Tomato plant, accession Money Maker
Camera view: tilt-top (135 deg); turntable rotation: 0 degrees
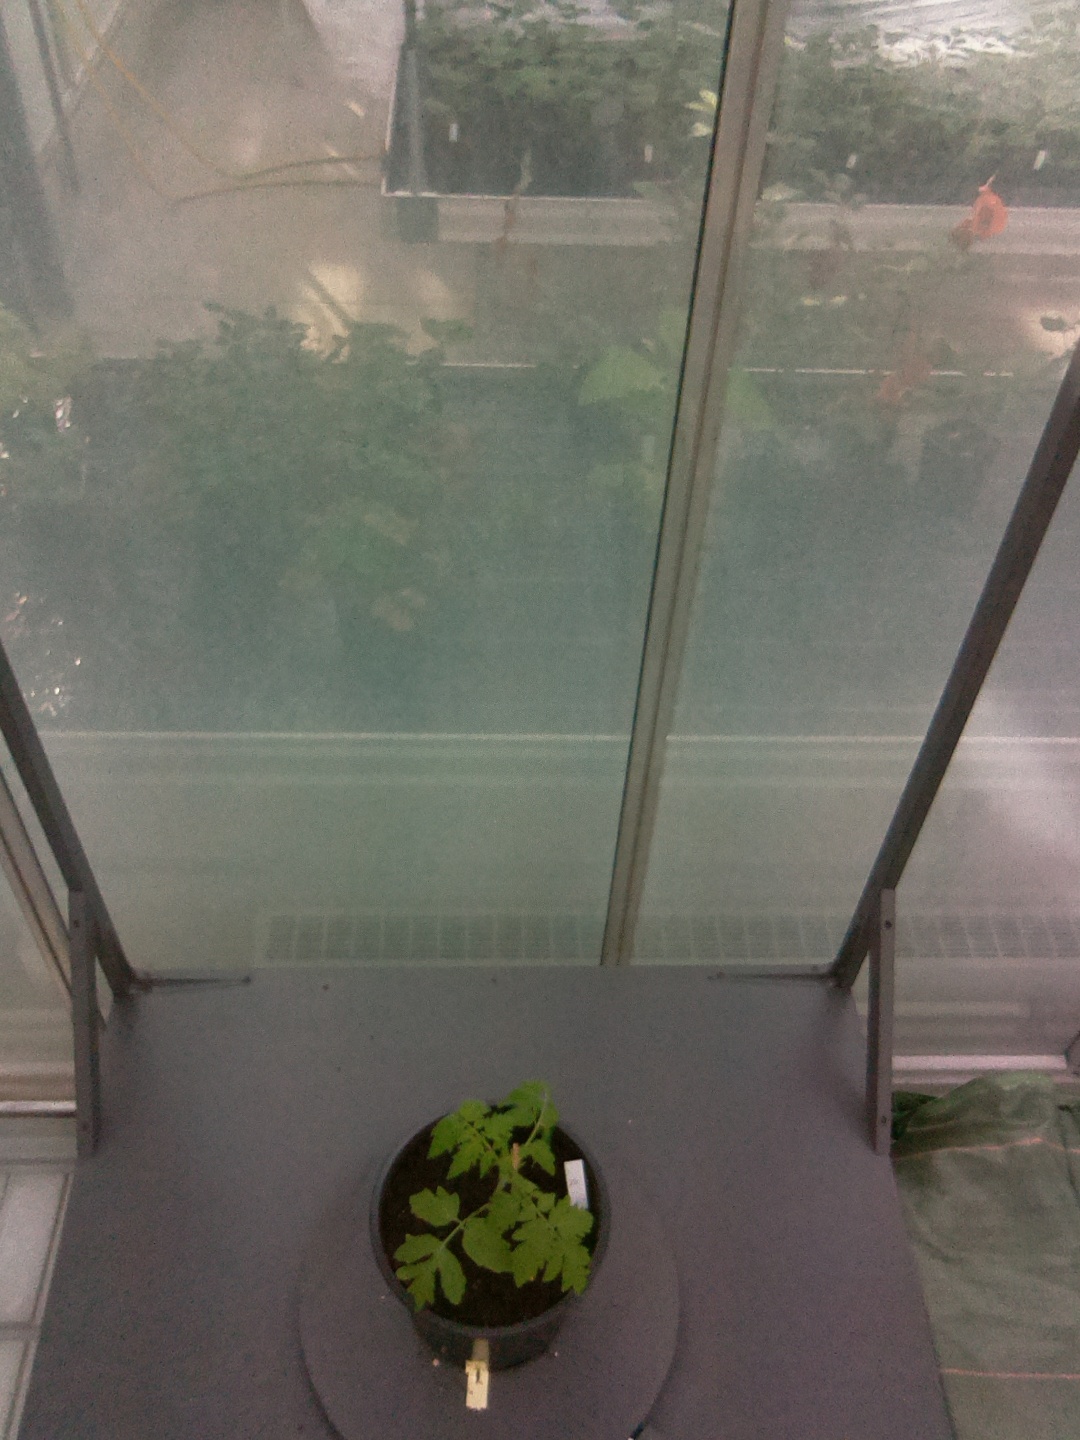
BBCH growth stage 13: 6 of true leaves visible